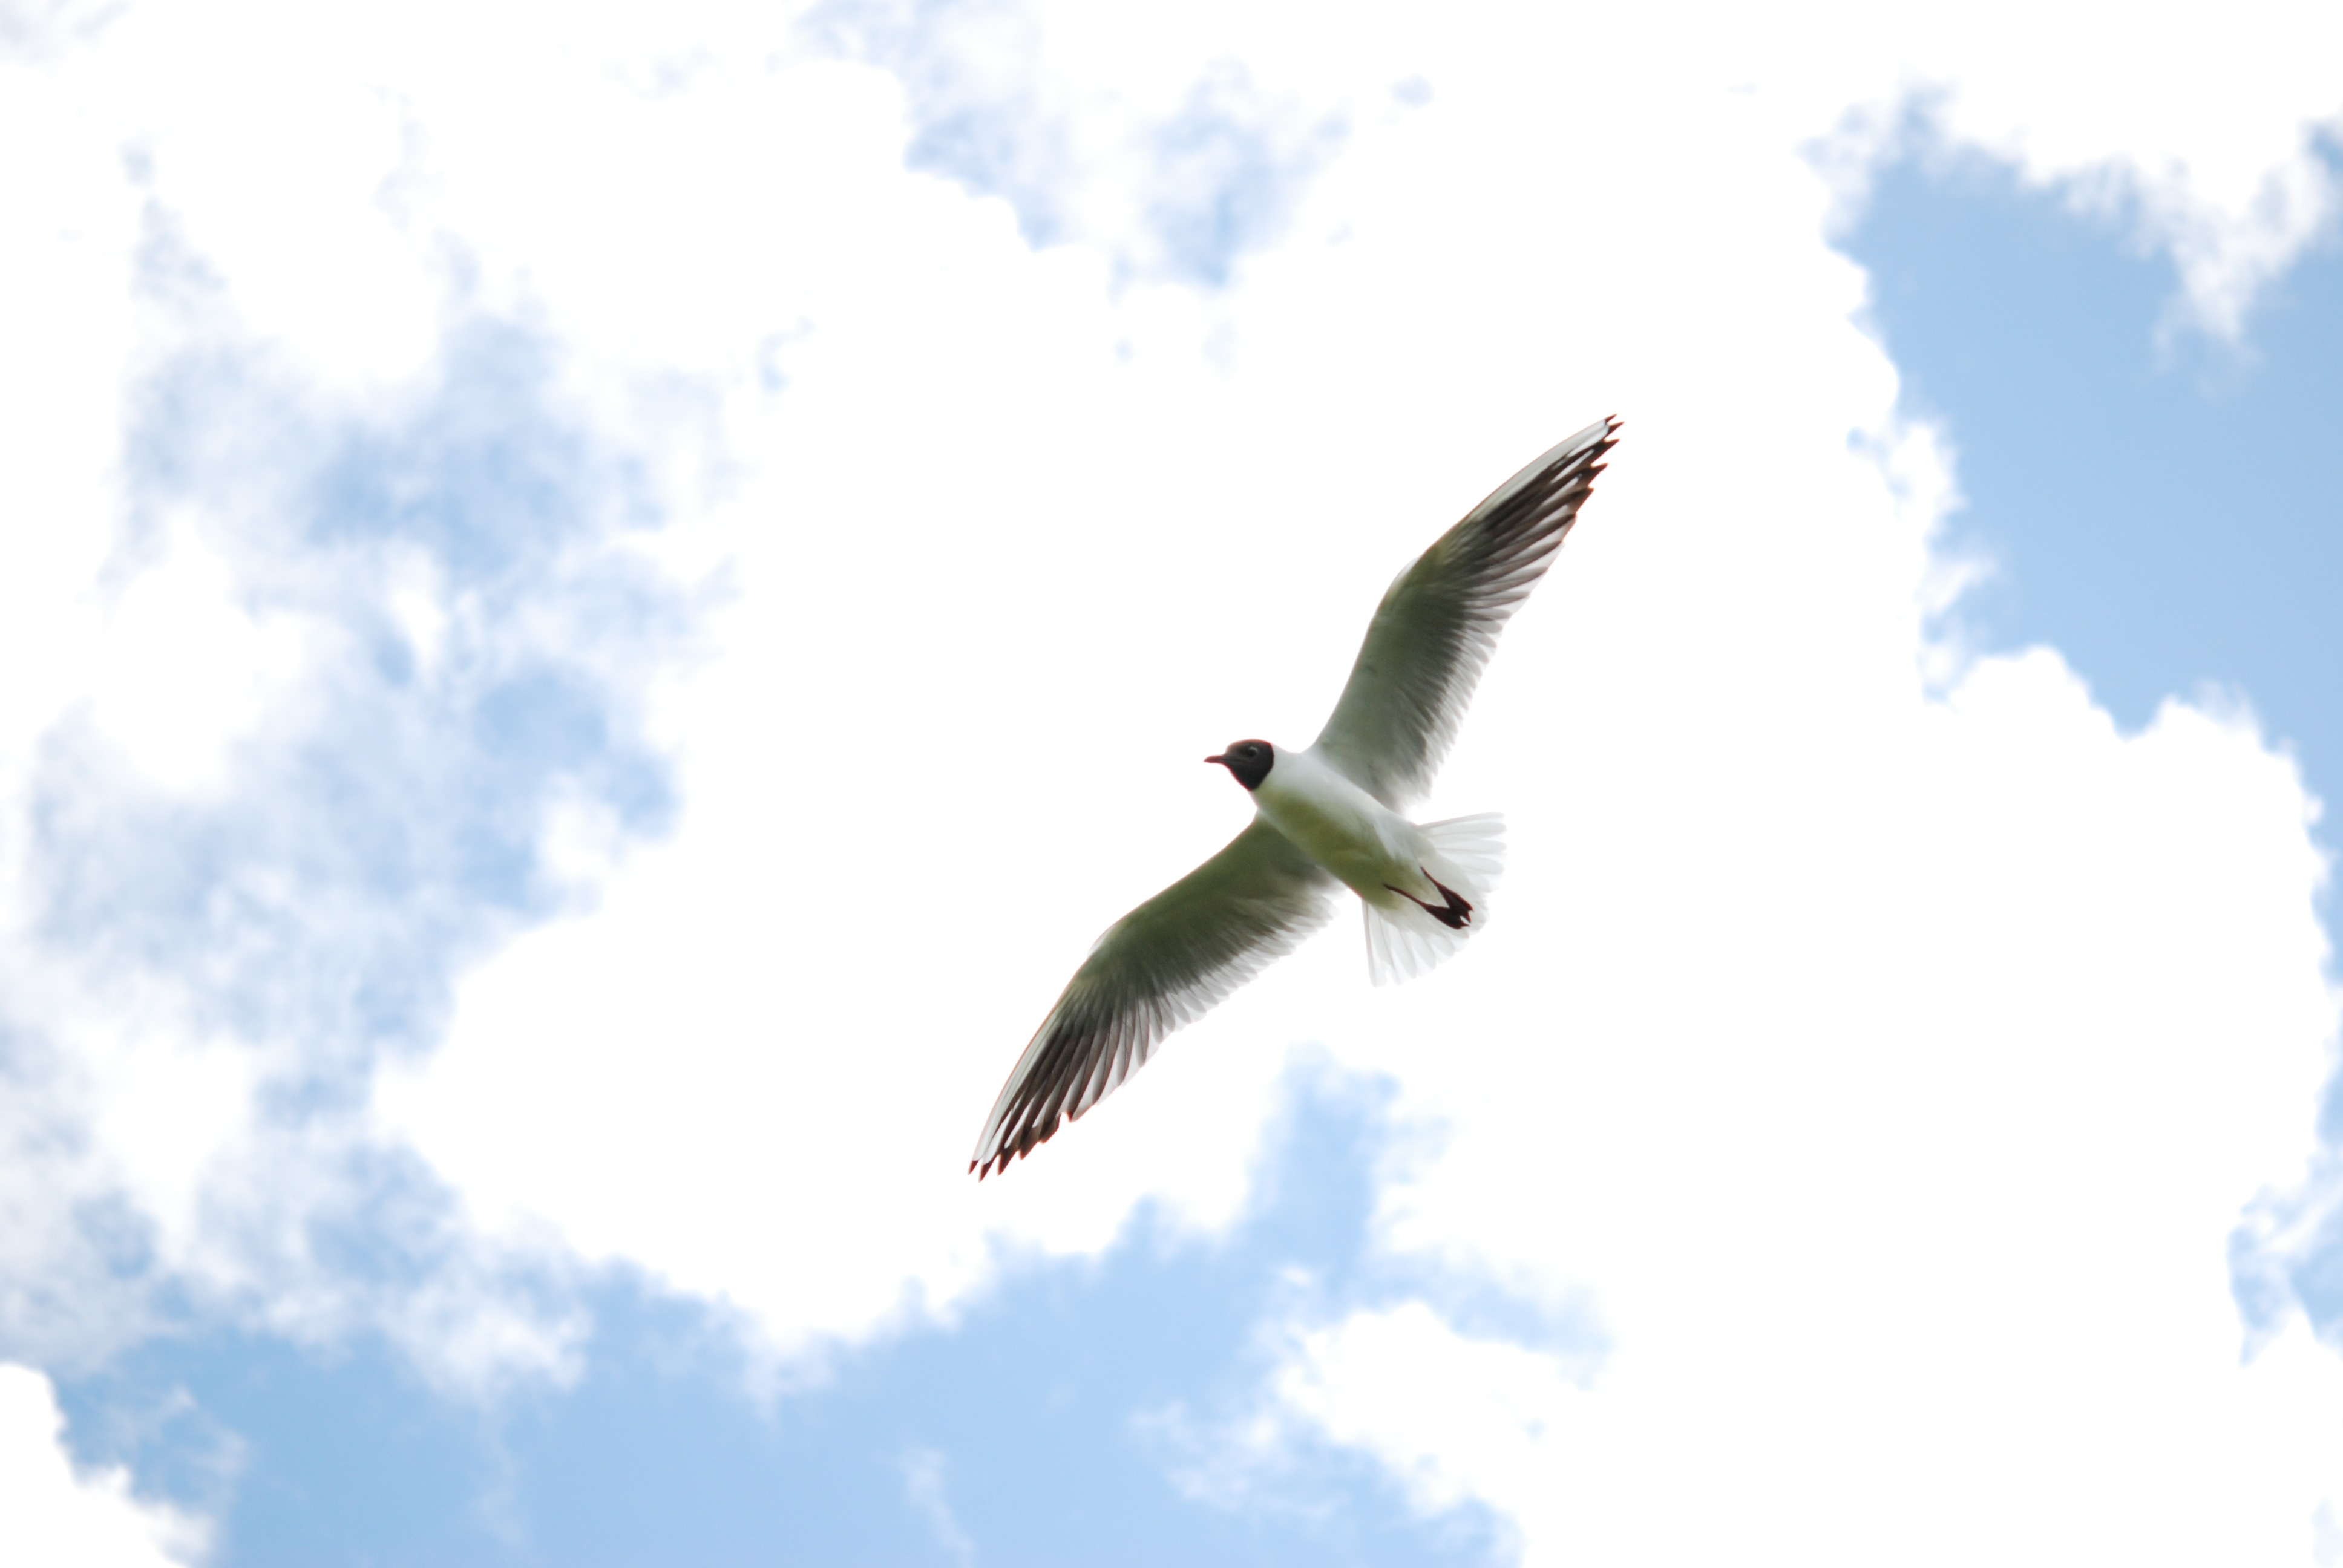
bird, wing, sky, white, seabird, gull, flight, weather, blue, clouds, vertebrate, charadriiformes